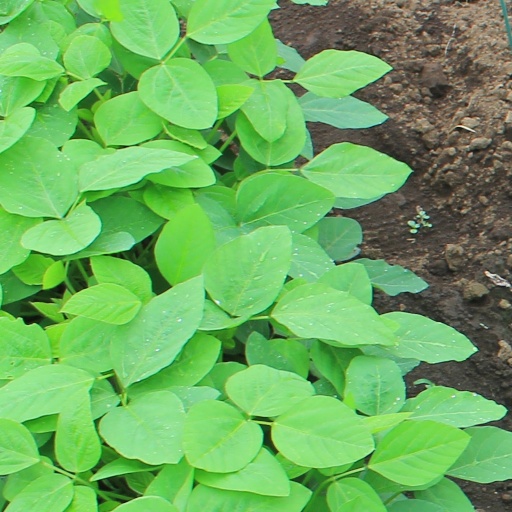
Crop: soybean